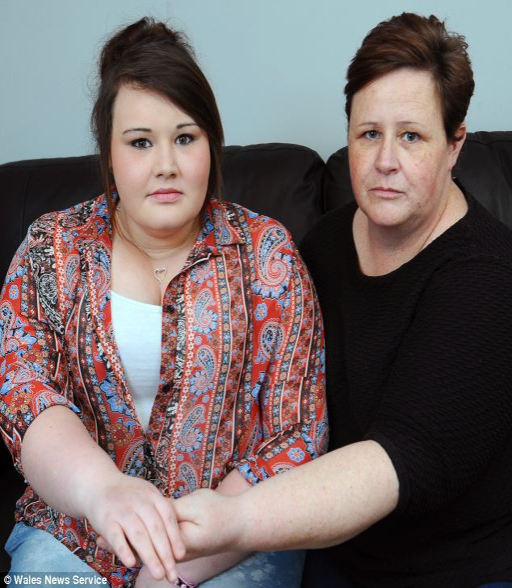
person is considering taking legal action against the glue 's manufacturer .